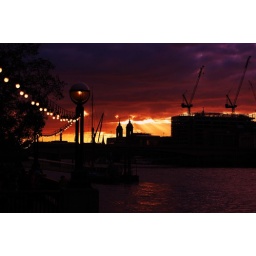
Taken from Thames river side ... London bridge in background